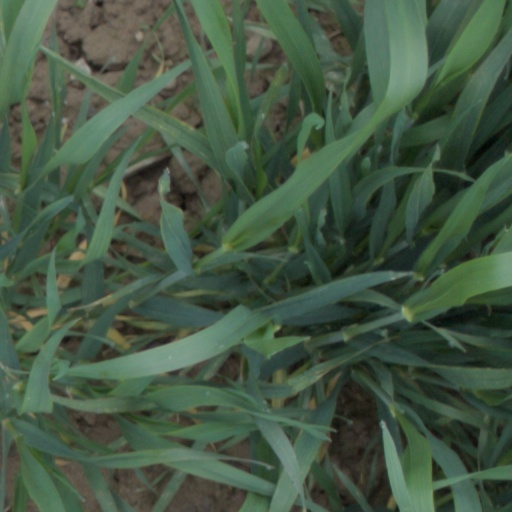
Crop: wheat